Bitumen

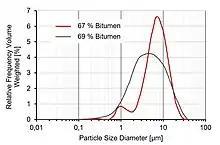
Volume-weighted particle size distribution of 2 different asphalt emulsions determined by laser diffraction

Asphalt concrete pavement mixes are typically composed of 5% bitumen (known as asphalt cement in the US) and 95% aggregates (stone, sand, and gravel). Due to its highly viscous nature, bitumen must be heated so it can be mixed with the aggregates at the asphalt mixing facility. The temperature required varies depending upon characteristics of the bitumen and the aggregates, but warm-mix asphalt technologies allow producers to reduce the temperature required.